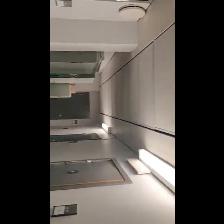
Label: NonHuman